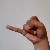
The image shows a hand gesture representing the letter 'J' in Indian Sign Language.